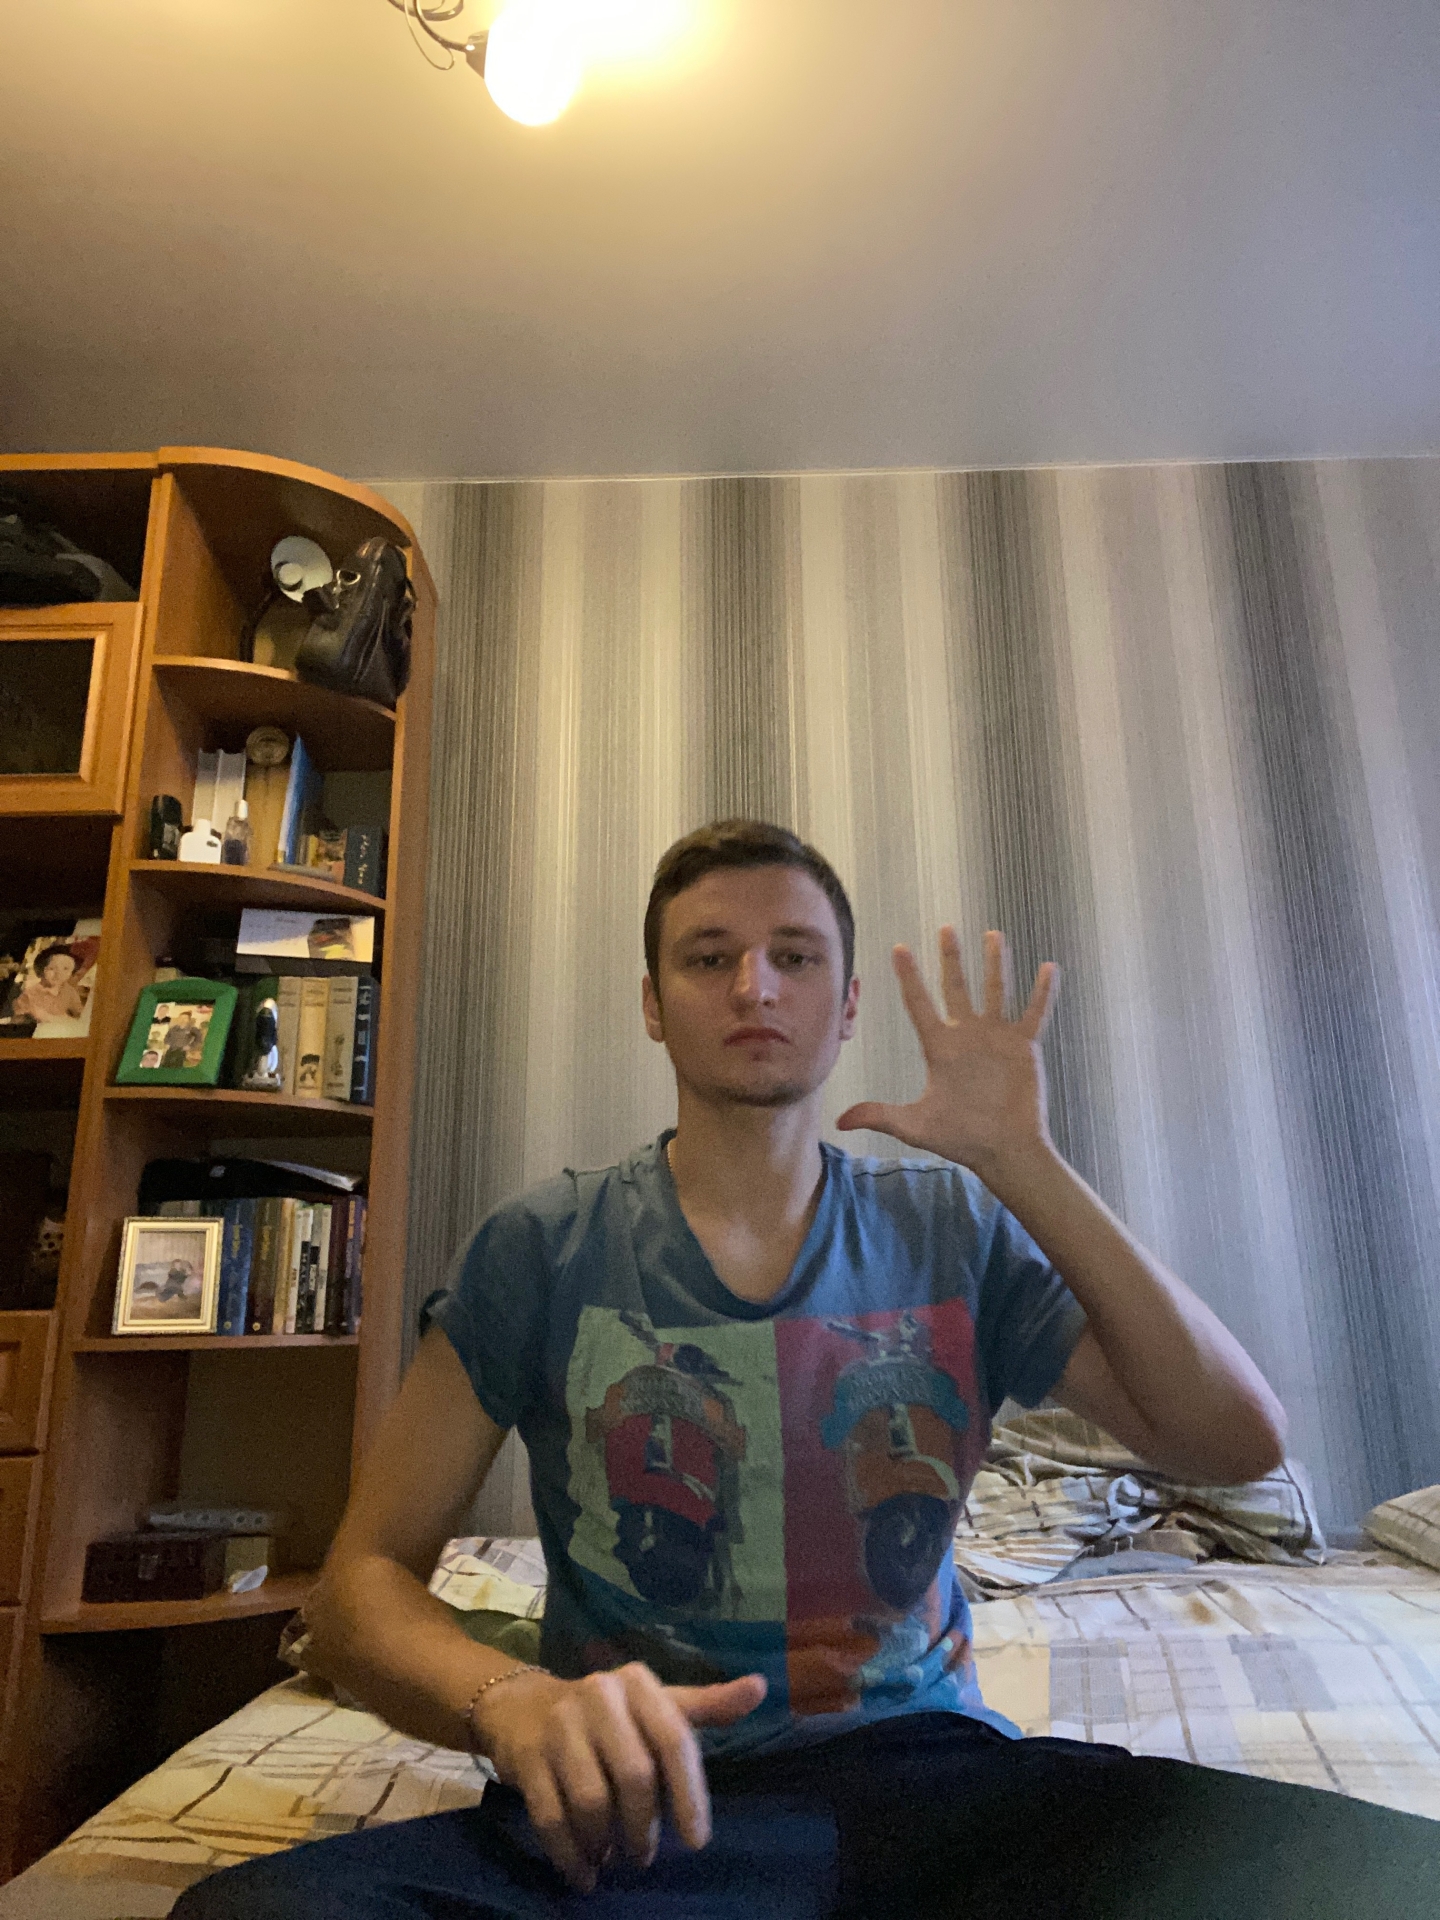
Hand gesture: palm